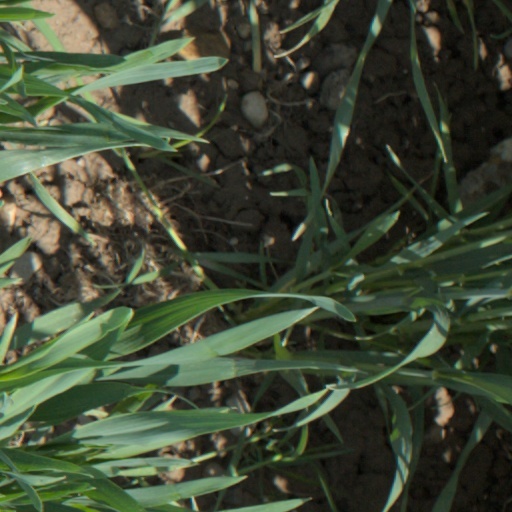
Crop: wheat